We Found Love (music video)

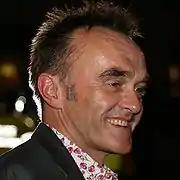
The video received multiple comparisons from various music critics to "Trainspotting" (1996), directed by Danny Boyle "(pictured)", because of its overly sexualized and violent themes, as well as the opening monologue by Agyness Deyn.

The video for "We Found Love" premiered on the website Whosay.com on October 19, 2011. Chris Coplan of Consequence of Sound praised the production of the video, noting its cinematic feel and that it shows the "ins and outs [and] ups and downs" of love. Coplan compared the video to the film "Blue Valentine" due to its sexualized content and a narrative that consists of a couple in a turbulent relationship. Erika Ramirez of "Billboard" magazine called the video artful and poignant, and noted that it shows "neon colors, explicit sex, bathtub embraces and painful arguments of the couple's world". Jocelyn Vena of MTV commented that although the song is upbeat and carefree, the video represents the antithesis, depicting "a dark look at love and substance abuse". Vena, like Coplan, noted that the song's video has a cinematic feel, calling it a "mini-movie". She compared the video to the films "Trainspotting" and "Requiem for a Dream", with regard to its opening monologue, which Vena thought foreshadowed the video.